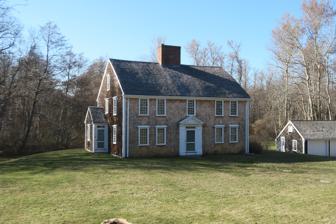
Building: Winslow Crocker House
Country: United States of America
Year built: 1780
Winslow Crocker House Winslow Crocker House is a historic house in Yarmouth Port , Massachusetts, built circa 1780. In 1936, Mary Thacher, an avid collector of antiques, moved the house of a wealthy 18th-century trader and land speculator, Winslow Crocker, to its present location. Thacher remodeled the interior in order to provide an appropriate early American backdrop for the display of her collection. Woodwork was stripped, smaller-paned windows installed, and a fireplace rebuilt to contain a beehive oven. The result is a colonial Cape Cod house with a 20th-century flavor. Thacher's collection of furniture, accented by colorful hooked rugs, ceramics, and pewter, presents a thorough survey of early American styles, from Jacobean , William and Mary , and Queen Anne to Chippendale . Today the house is owned and operated as a historic museum by Historic New England . External links Historic New England: Winslow Crocker House 41°42′17″N 70°13′15″W / 41.704633°N 70.220923°W / 41.704633; -70.220923 v t e Historic New England People William Sumner Appleton (1874-1947) Abbott Lowell Cummings (1923-2017) Morgan W. Phillips (1943-1996) House museums / Other properties Connecticut Roseland Cottage ( Woodstock ) Maine South Berwick Hamilton House Jewett-Eastman House Sarah Orne Jewett House Wiscasset Castle Tucker Nickels-Sortwell House Others Marrett House ( Standish ) Parson Smith House ( Windham ) Sayward-Wheeler House ( York ) Bowman House ( Dresden ) Massachusetts Boston First Harrison Gray Otis House Pierce House Lincoln Codman House Gropius House Newbury Coffin House Dole–Little House Spencer–Peirce–Little Farm Swett–Ilsley House Salem Gedney and Cox Houses Stephen Phillips House Others Beauport ( Gloucester ) Boardman House ( Saugus ) Browne House ( Watertown ) Cogswell's Grant ( Essex ) Cooper–Frost–Austin House ( Cambridge ) Eustis Estate ( Milton ) Fowler House ( Danvers ) Josiah Quincy House ( Quincy ) Lyman Estate ( Waltham ) Merrell Tavern ( Lee ) Merwin House ( Stockbridge ) Plum Island Airport ( Newburyport ) Rocky Hill Meeting House ( Amesbury ) Winslow Crocker House ( Yarmouth ) New Hampshire Portsmouth George Rogers House Governor John Langdon House Richard Jackson House Rundlet-May House Others Barrett House ( New Ipswich ) Gilman Garrison House ( Exeter ) Rhode Island Casey Farm ( Saunderstown ) Clemence–Irons House ( Johnston ) Eleazer Arnold House ( Lincoln ) Watson Farm ( Jamestown ) This Massachusetts museum–related article is a stub . You can help Wikipedia by expanding it . v t e